Garth Stroup Home

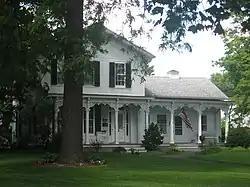
Merrifield-Cass House, July 2013

Garth Stroup House, also known as the Merrifield-Cass House, is a historic home located at Mishawaka, St. Joseph County, Indiana. The original one-story dwelling was built in 1837, and enlarged to two-stories and one-story wing added in 1867. The frame dwelling exhibits Greek Revival, Federal, and Carpenter Gothic style design elements. It sits on a fieldstone and brick foundation. It features porches with gingerbread trim. The house is thought to be the oldest dwelling in continuing use in Mishawaka.